2nd East Riding Artillery Volunteers

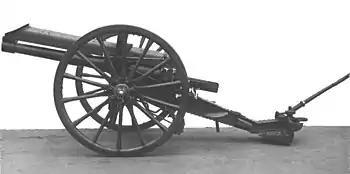
15-pounder gun, known to the gunners in France as the 'pip-squeak'.

With the creation of the Territorial Force by the Haldane Reforms in 1908, the RGA Volunteers were extensively reorganised. In the original plans, the 2nd East Riding RGA would have become the 3rd Northumbrian Brigade in the Royal Field Artillery (RFA), comprising 1st–3rd East Riding Batteries and 3rd Northumbrian Ammunition Column. However, these plans were revised in 1910, so that the Hull-based RGA formed two field batteries and an ammunition column in the 2nd Northumbrian Brigade, RFA, and a separate East Riding RGA with four companies of coast defence artillery. The 2nd (or II) Northumbrian Bde was completed by a North Riding Battery from the former 1st East Riding RGA.